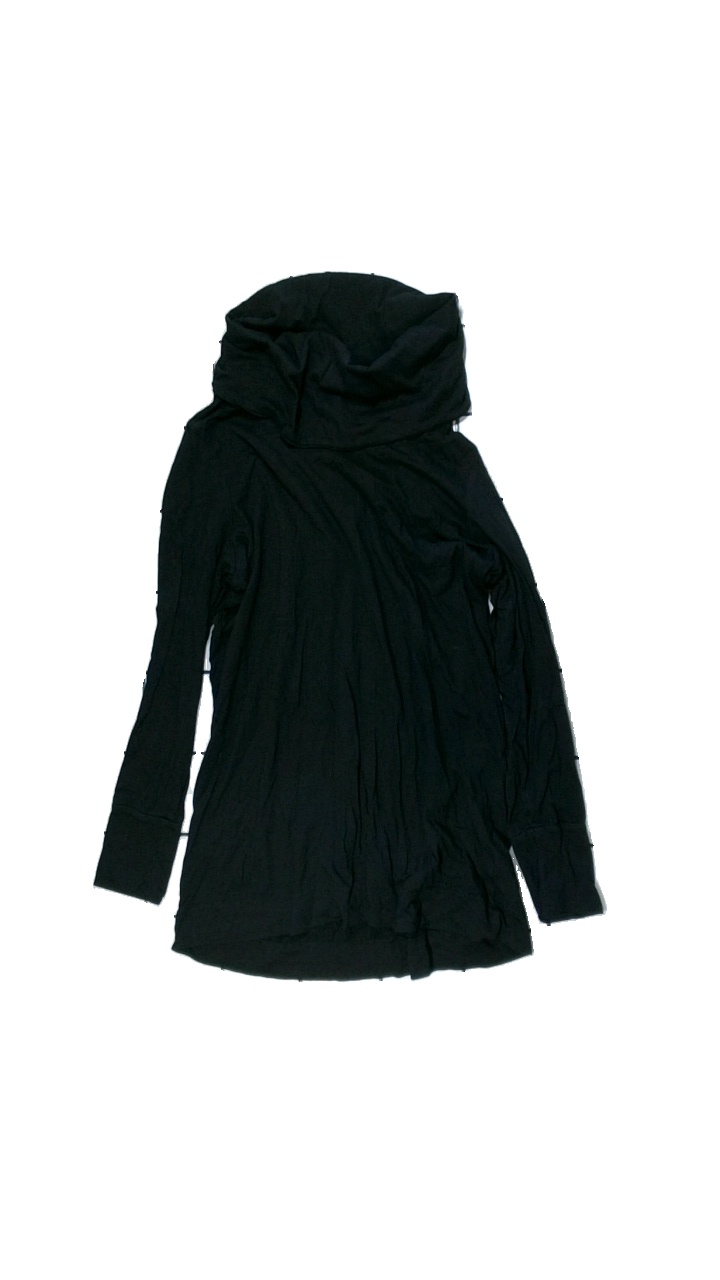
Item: Top (Ladies)
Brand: Kappahl
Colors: Black
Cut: Turtle neck
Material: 100% cotton
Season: All
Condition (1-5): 2
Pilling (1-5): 4
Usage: Export
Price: <50